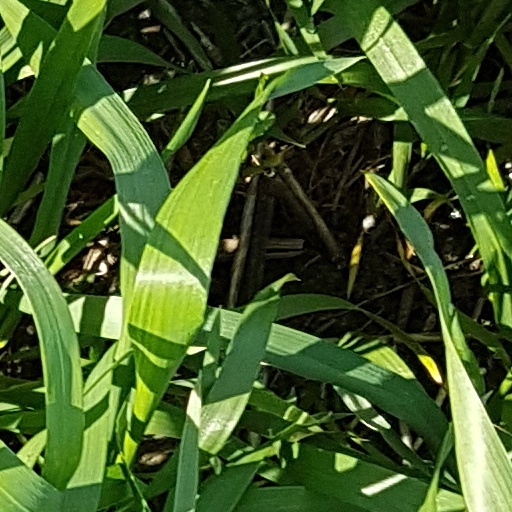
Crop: wheat